Deborah-Mae Lovell

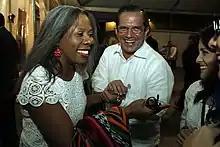
Antigua (Guatemala), June 6, 2013. The Permanent Representative of Antigua and Barbuda to the OAS, Deborah-Mae Lovell, with the Foreign Minister of Ecuador, Ricardo Patiño. Photo: Fernanda LeMarie - Foreign Ministry of Ecuador.

Dame Deborah Mae Lovell, DCN, is an Antiguan and Barbudan woman who served as Ambassador to the U.S. and the Organization of American States (OAS).